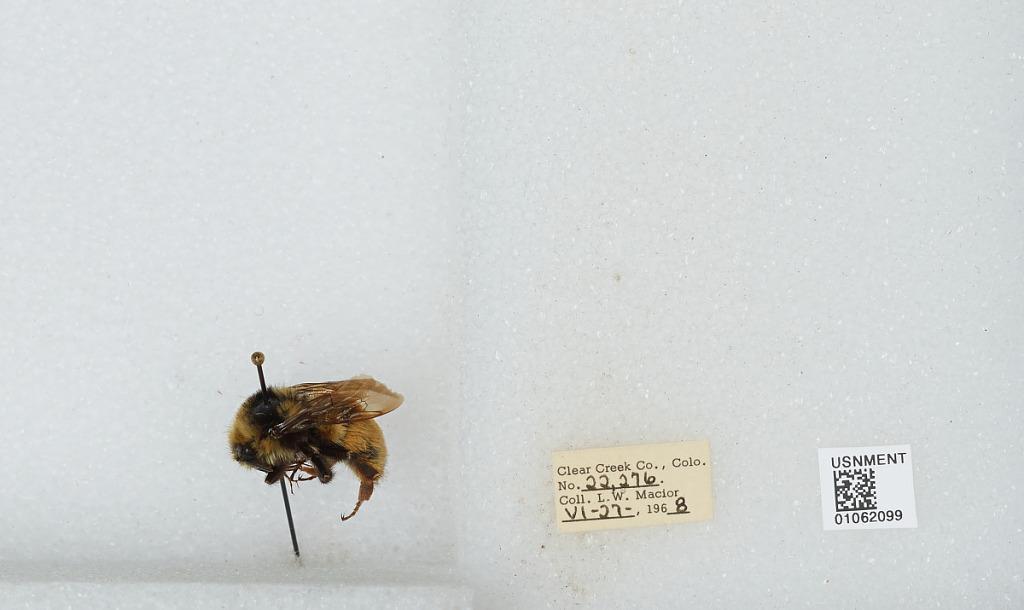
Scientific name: Bombus (Pyrobombus) bifarius Cresson
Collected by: L. Macior
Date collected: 1968-6-27
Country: United States
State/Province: Colorado
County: Clear Creek
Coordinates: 39.5984, -105.644